Nesthy Petecio

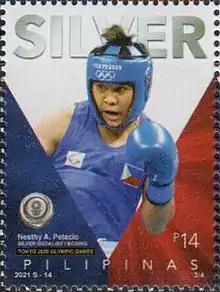
Petecio on a 2021 stamp of the Philippines

Petecio is openly lesbian. She dedicated her Olympic silver medal to the LGBTQ community.